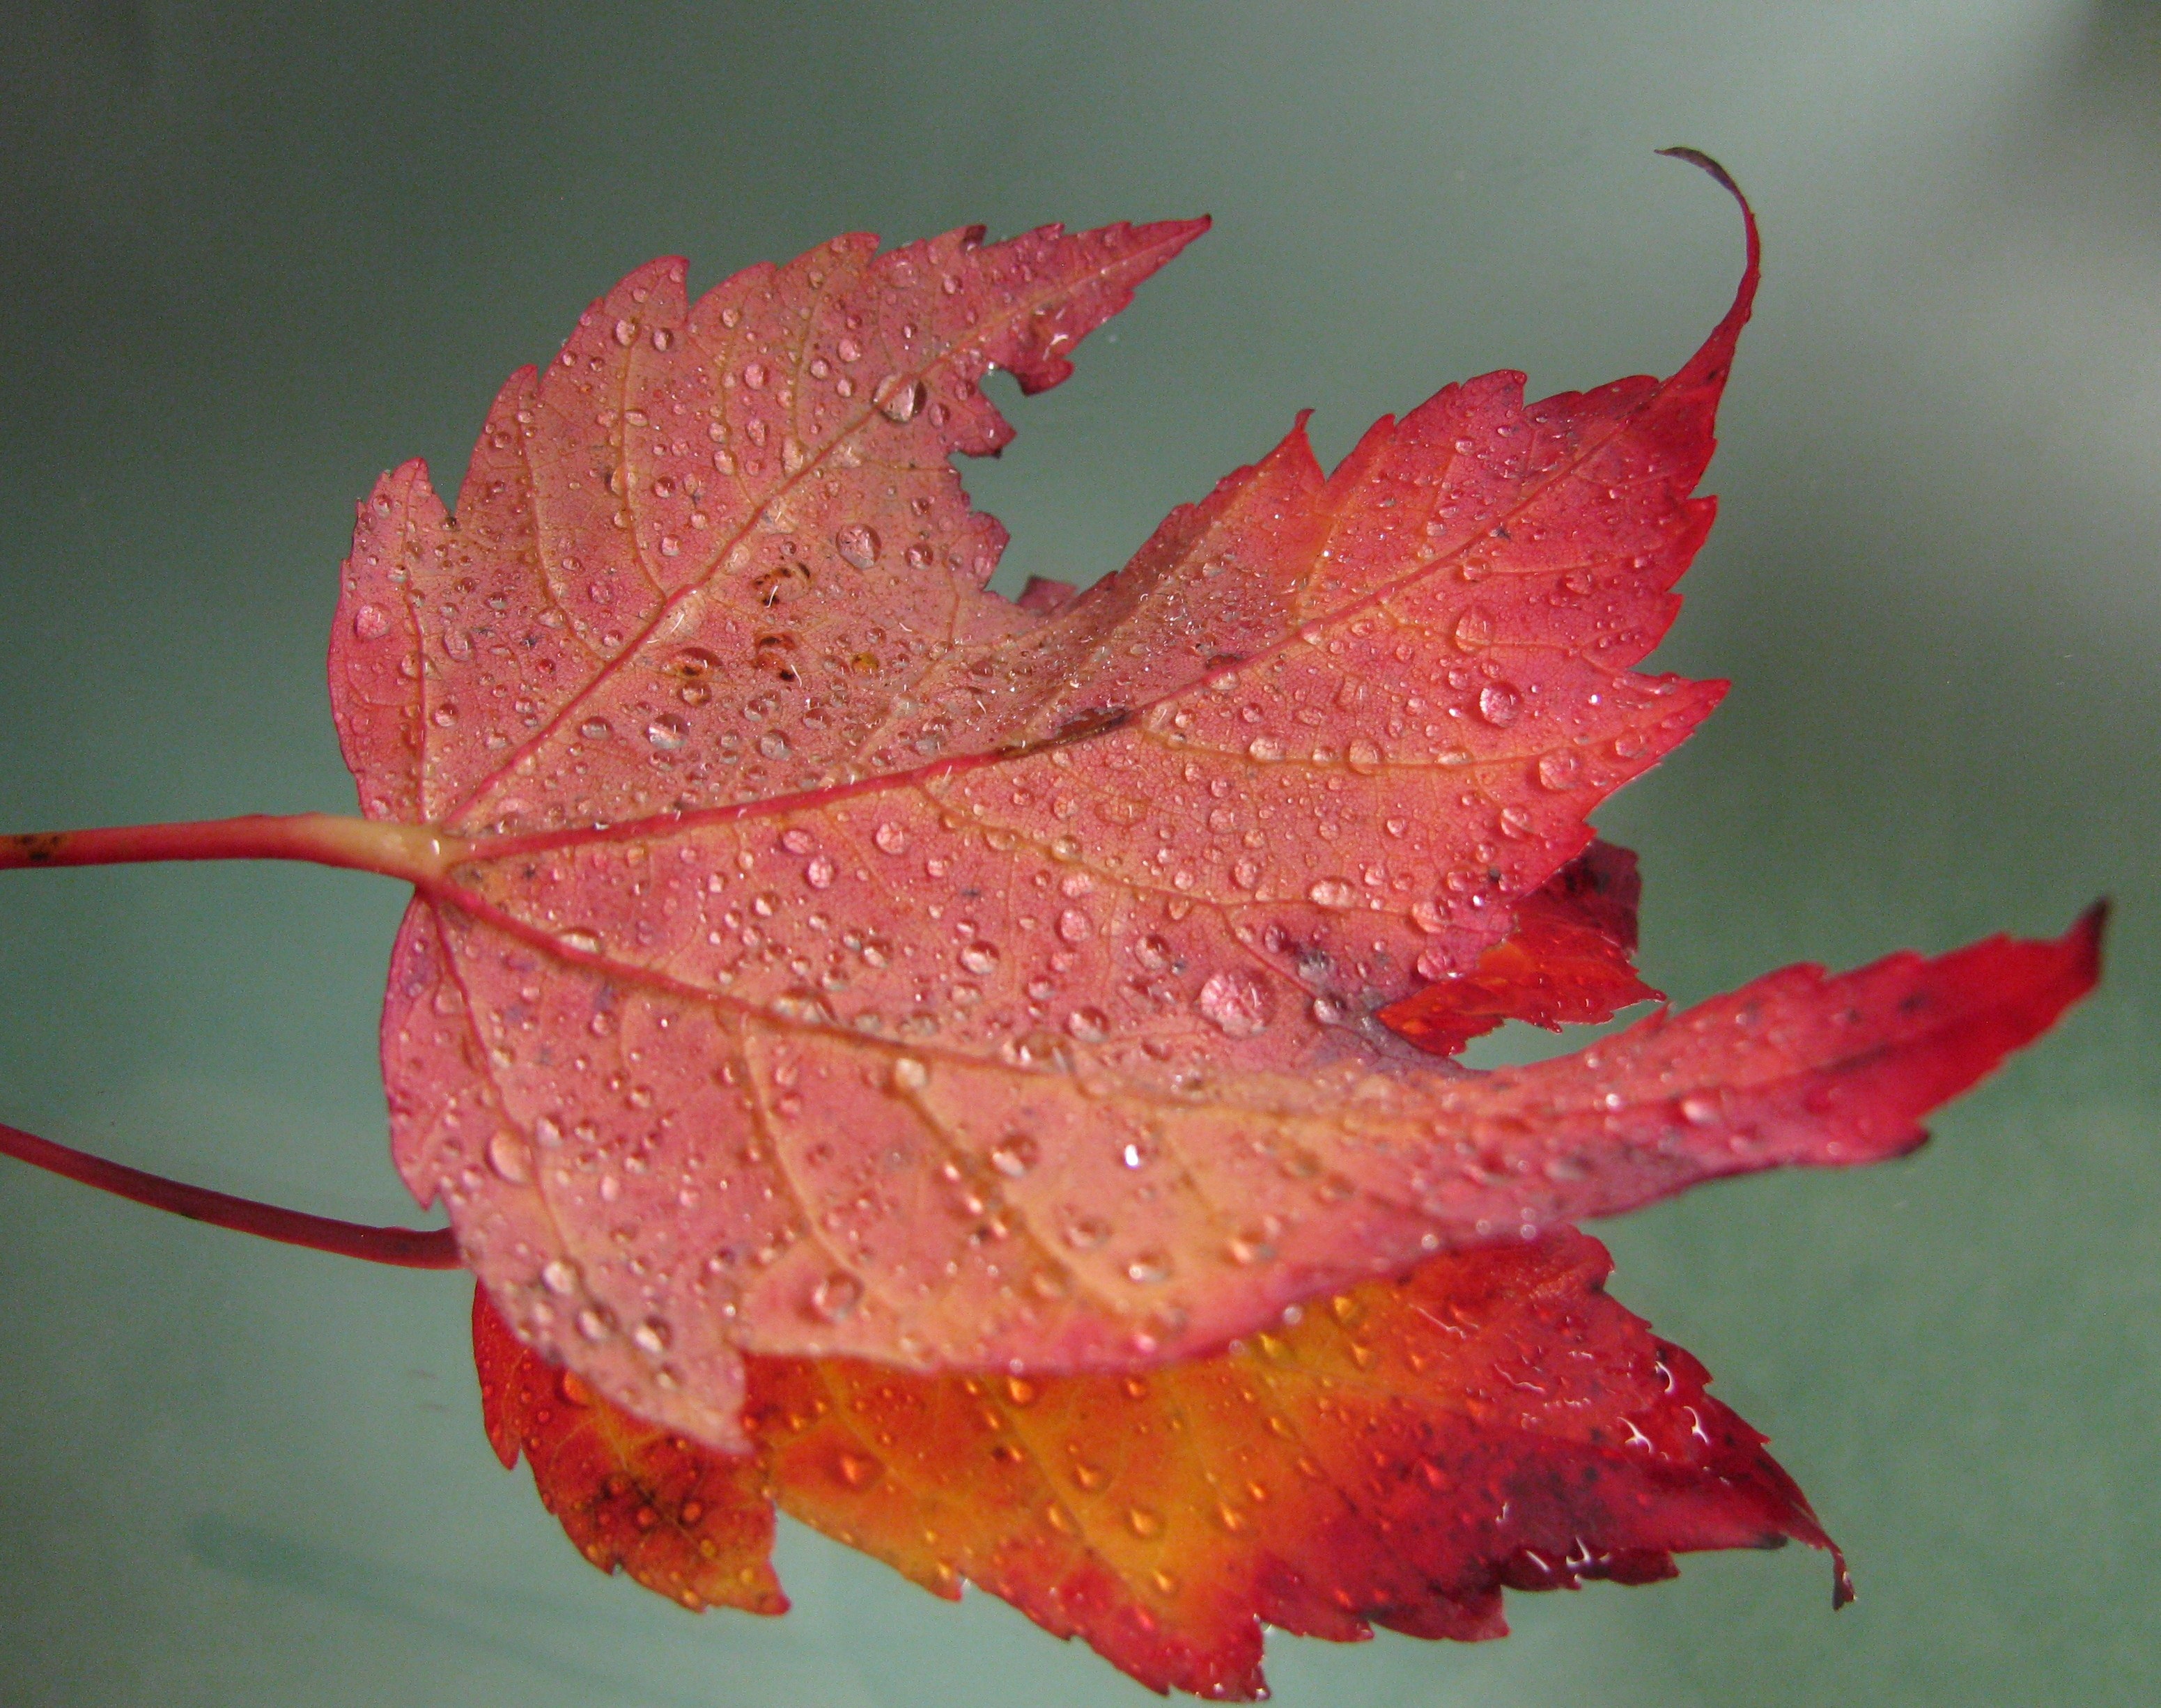
tree, plant, leaf, fall, flower, petal, red, autumn, season, maple, maple tree, maple leaf, leaves, canada, macro photography, flowering plant, plant stem, woody plant, land plant